Perseus (constellation)

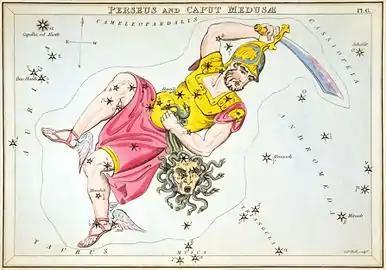
Perseus carrying the head of Medusa the Gorgon, as depicted in "Urania's Mirror", a set of constellation cards published in London c.1825

In Greek mythology, Perseus was the son of Danaë, who was sent by King Polydectes to bring the head of Medusa the Gorgon—whose visage caused all who gazed upon her to turn to stone. Perseus slew Medusa in her sleep, and Pegasus and Chrysaor appeared from her body. Perseus continued to the realm of Cepheus whose daughter Andromeda was to be sacrificed to Cetus the sea monster.